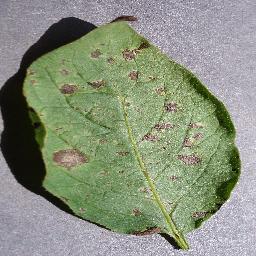
Label: Potato___Early_blight